Matt Flynn Game

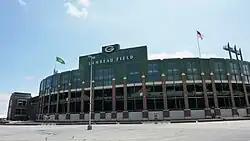
An outside view of Lambeau Field's facade

The Packers started the game with the ball, although Flynn fumbled on the drive and the Lions took over with a short field. The Lions scored quickly on an eight-yard touchdown pass from Matthew Stafford to Titus Young. On the ensuing kickoff, Packers kick returner Pat Lee let the ball hit the ground and it bounced directly at him, ricocheting off his legs. Lee was standing in the end zone and the ball briefly came out of the end zone. Lee reached for the ball, gained possession, and knelt, attempting to establish a touchback. However, since the ball left the end zone and was brought back in, the Lions scored a safety, good for two points and possession of the ball after a free kick punt. On the next drive, with a 9–0 lead, the Lions went three-and-out, punting the ball back to the Packers. The Packers put together a 15-play, 64-yard drive, although the Lions stopped the Packers on the four-yard line, forcing a field goal attempt, which was converted by Mason Crosby. The Lions regained possession, leading 9–3, and Stafford completed two long passes to get to mid-field. However, Stafford threw a short pass to Kevin Smith, who fumbled the ball, which was recovered by the Packers.